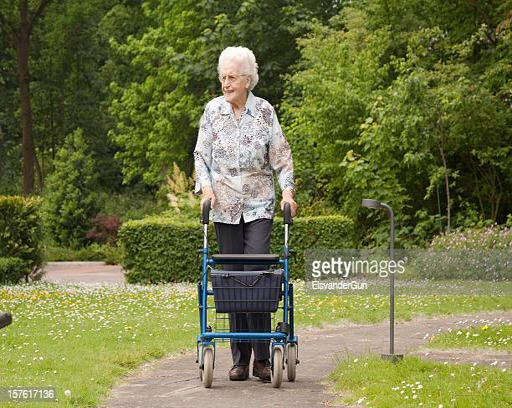
senior lady with walker at the park